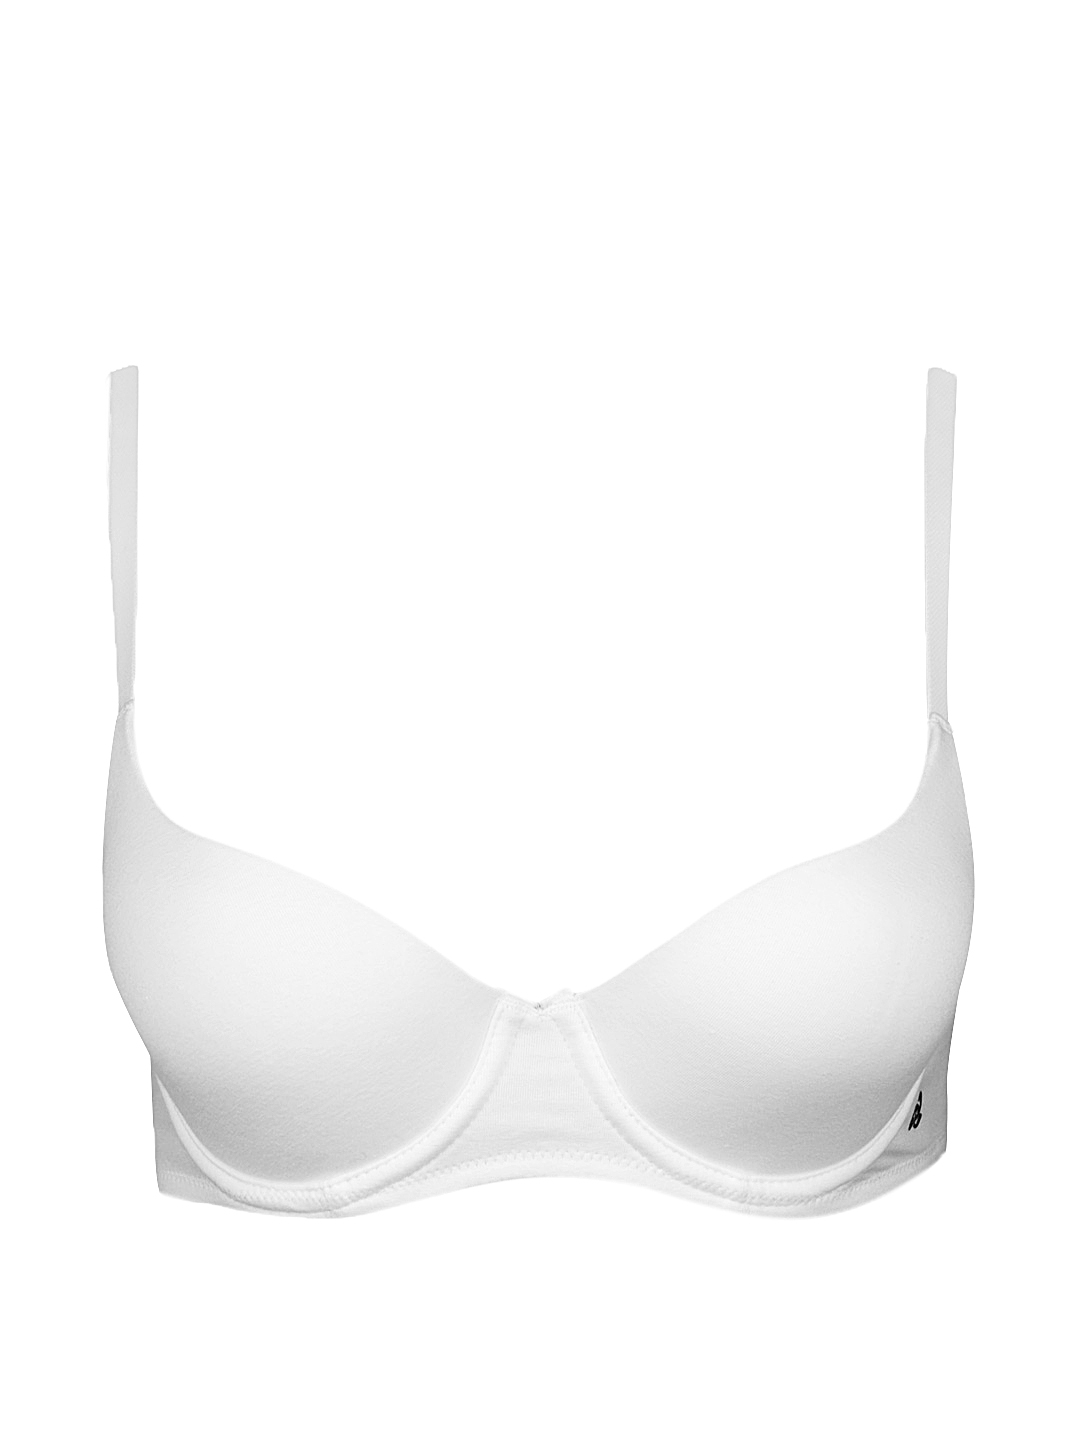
Jockey White T-shirt Bra SS 15
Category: Apparel / Innerwear / Bra
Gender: Women
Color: White
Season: Fall 2015
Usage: Casual